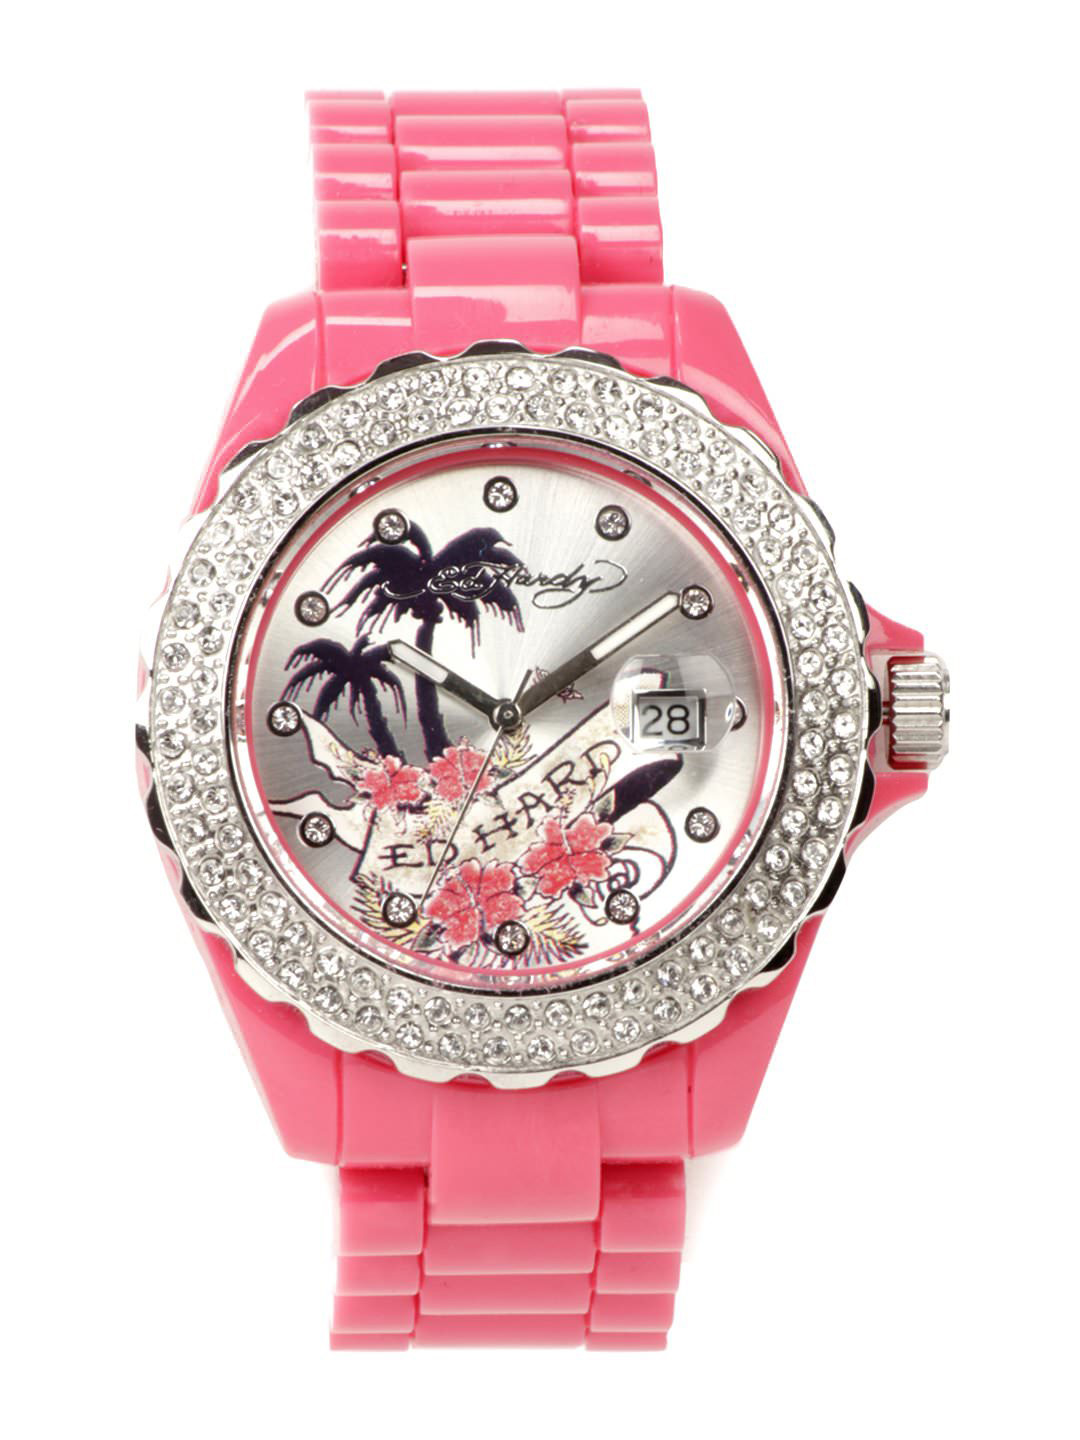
Ed Hardy Women Silver Dial Watch
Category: Accessories / Watches / Watches
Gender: Women
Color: Silver
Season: Winter 2016
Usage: Casual